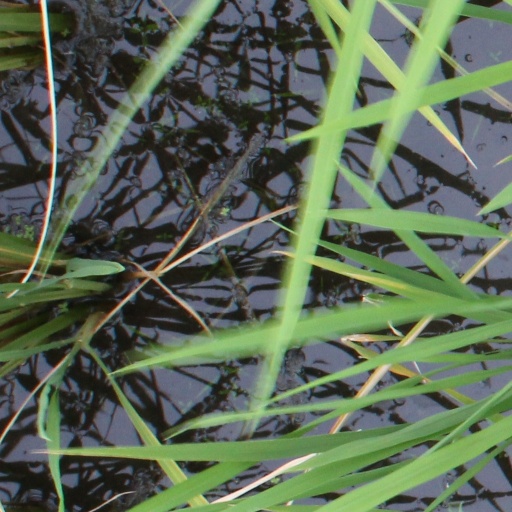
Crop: rice